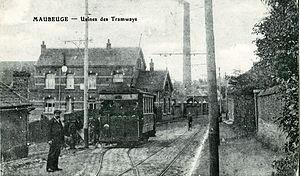
Carte postale ancienne sans mention d'éditeur
Le tramway de Maubeuge a été créé en 1902. Le dernier tramway a circulé en janvier 1951.